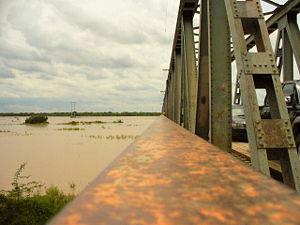
Le Río Grande bolivien ou Río Guapay est un cours d'eau de Bolivie qui naît de plusieurs branches dans la cordillère de Cochabamba, à l'est de cette même ville, aux coordonnés 17° 26′ 11″ S, 65° 52′ 22″ O, et dans la cordillère centrale à l'est d'Oruro. À sa confluence avec le rio Mamoré, il est beaucoup plus long que ce dernier et constitue ainsi la source la plus lointaine du rio Madeira, principal affluent de l'Amazone. La longueur totale du système Madeira-Mamoré-Rio Grande est 4207 km.